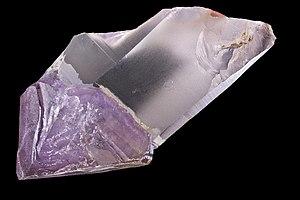
Améthyste sceptre - Antsakoanimanta, Commune de Mangatabohangy (Mangatobangy), District d'Ambatofinandrahana, Région d'Amoron'i Mania, Province de Fianarantsoa, Madagascar (11,5x5,3cm)
L’améthyste est une variété de quartz violet, de diaphane à translucide, dont la teinte est due aux traces de fer. Ce minéral est utilisé en joaillerie et classé comme pierre fine.